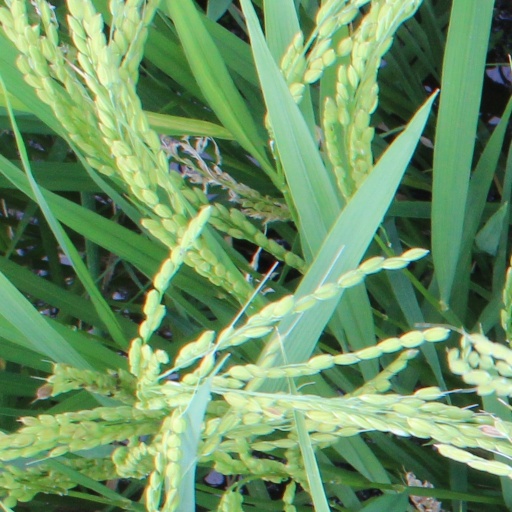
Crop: rice